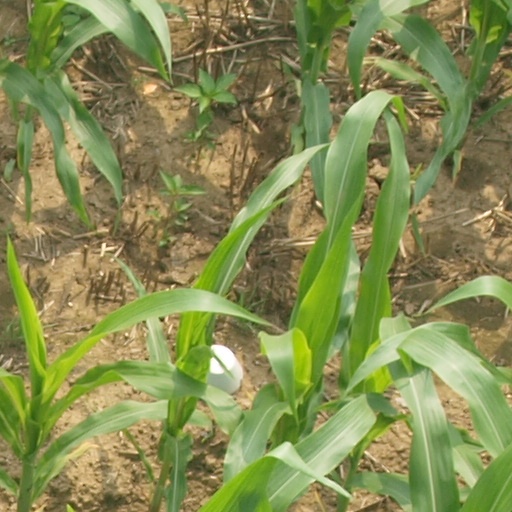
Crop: maize; corn